P. J. Jacobsen

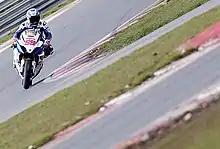

Patrick Jacob Jacobsen (born August 7, 1993, in Montgomery, New York State) is an American motorcycle racer. For most of the season he raced in the Superbike World Championship aboard a Honda CBR1000RR before parting company with his Triple M team, being replaced for two races by Florian Marino.